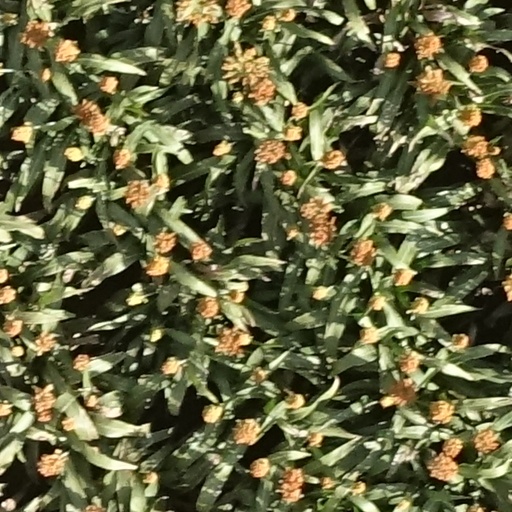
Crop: sorghum